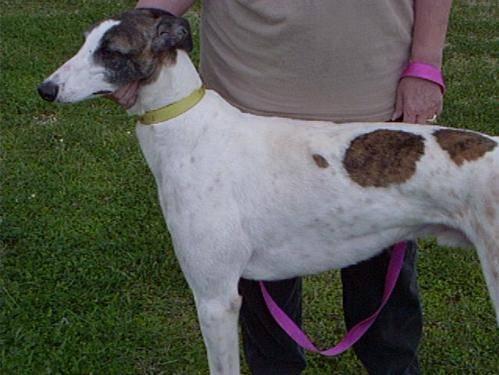
dog